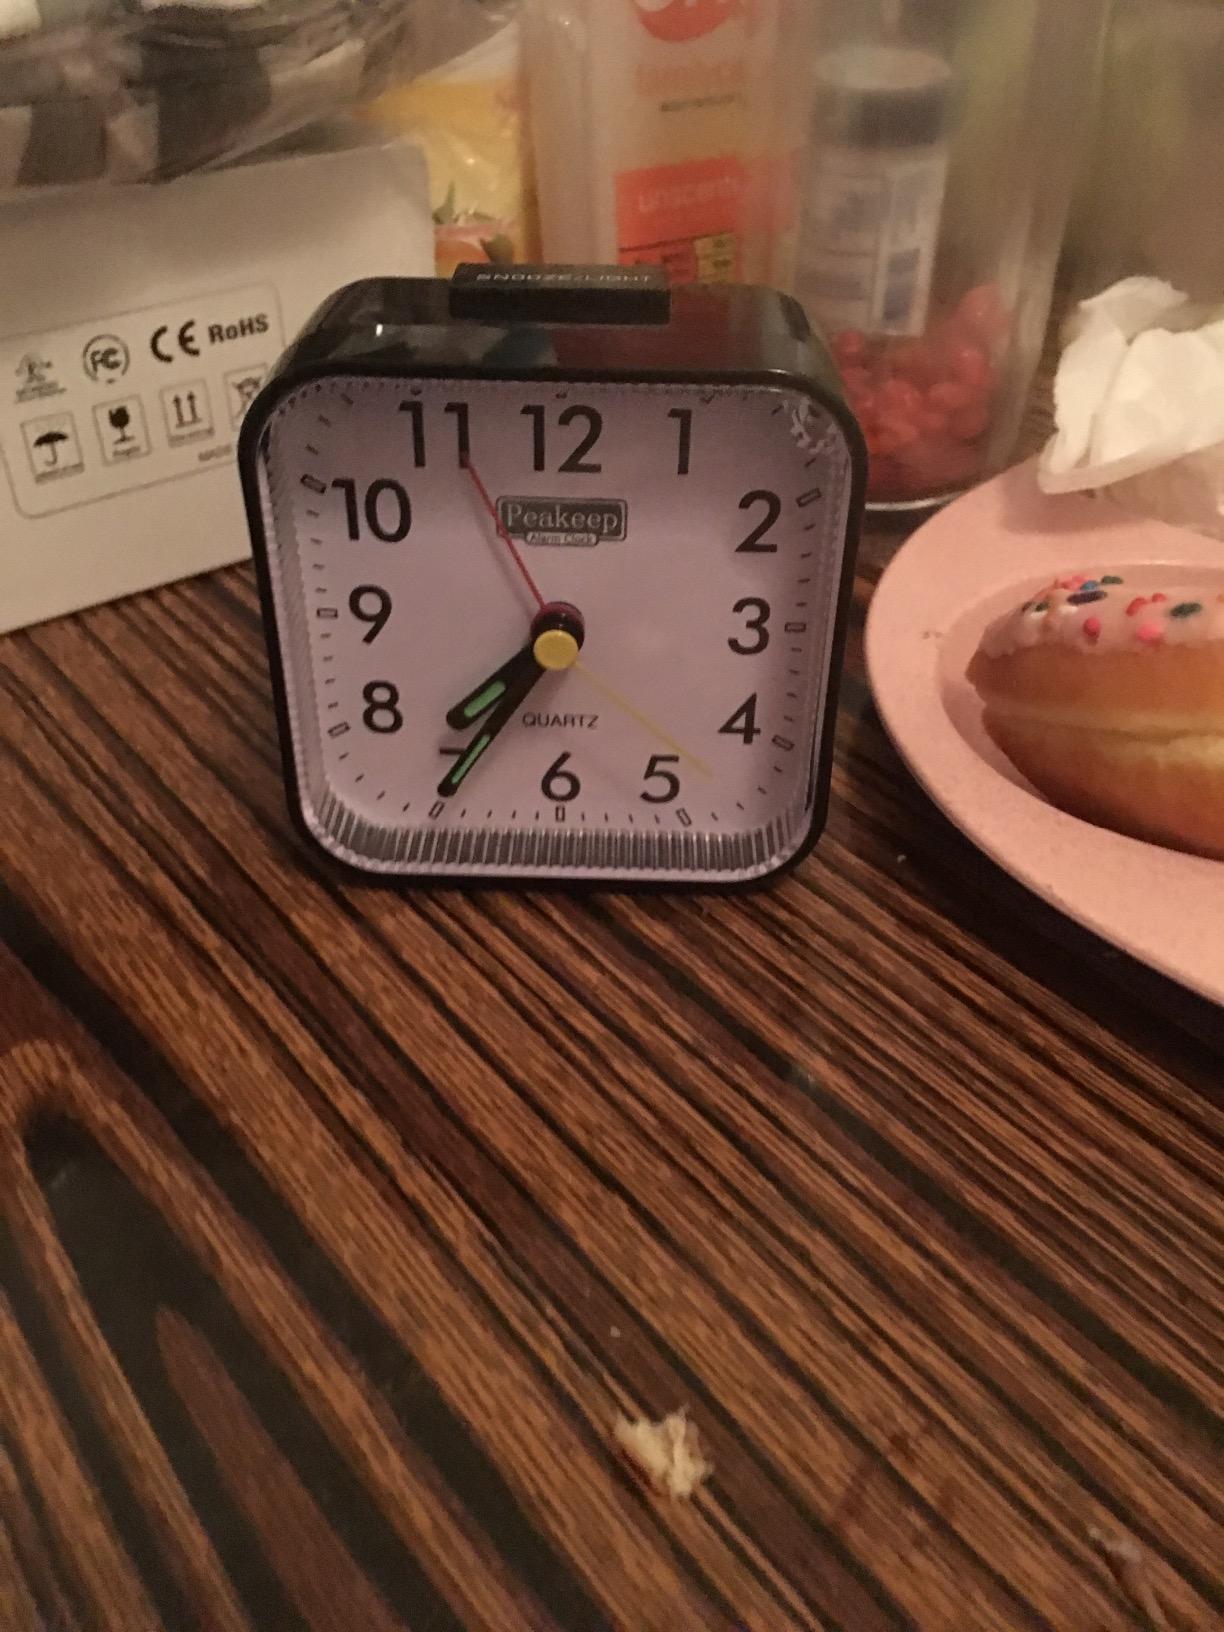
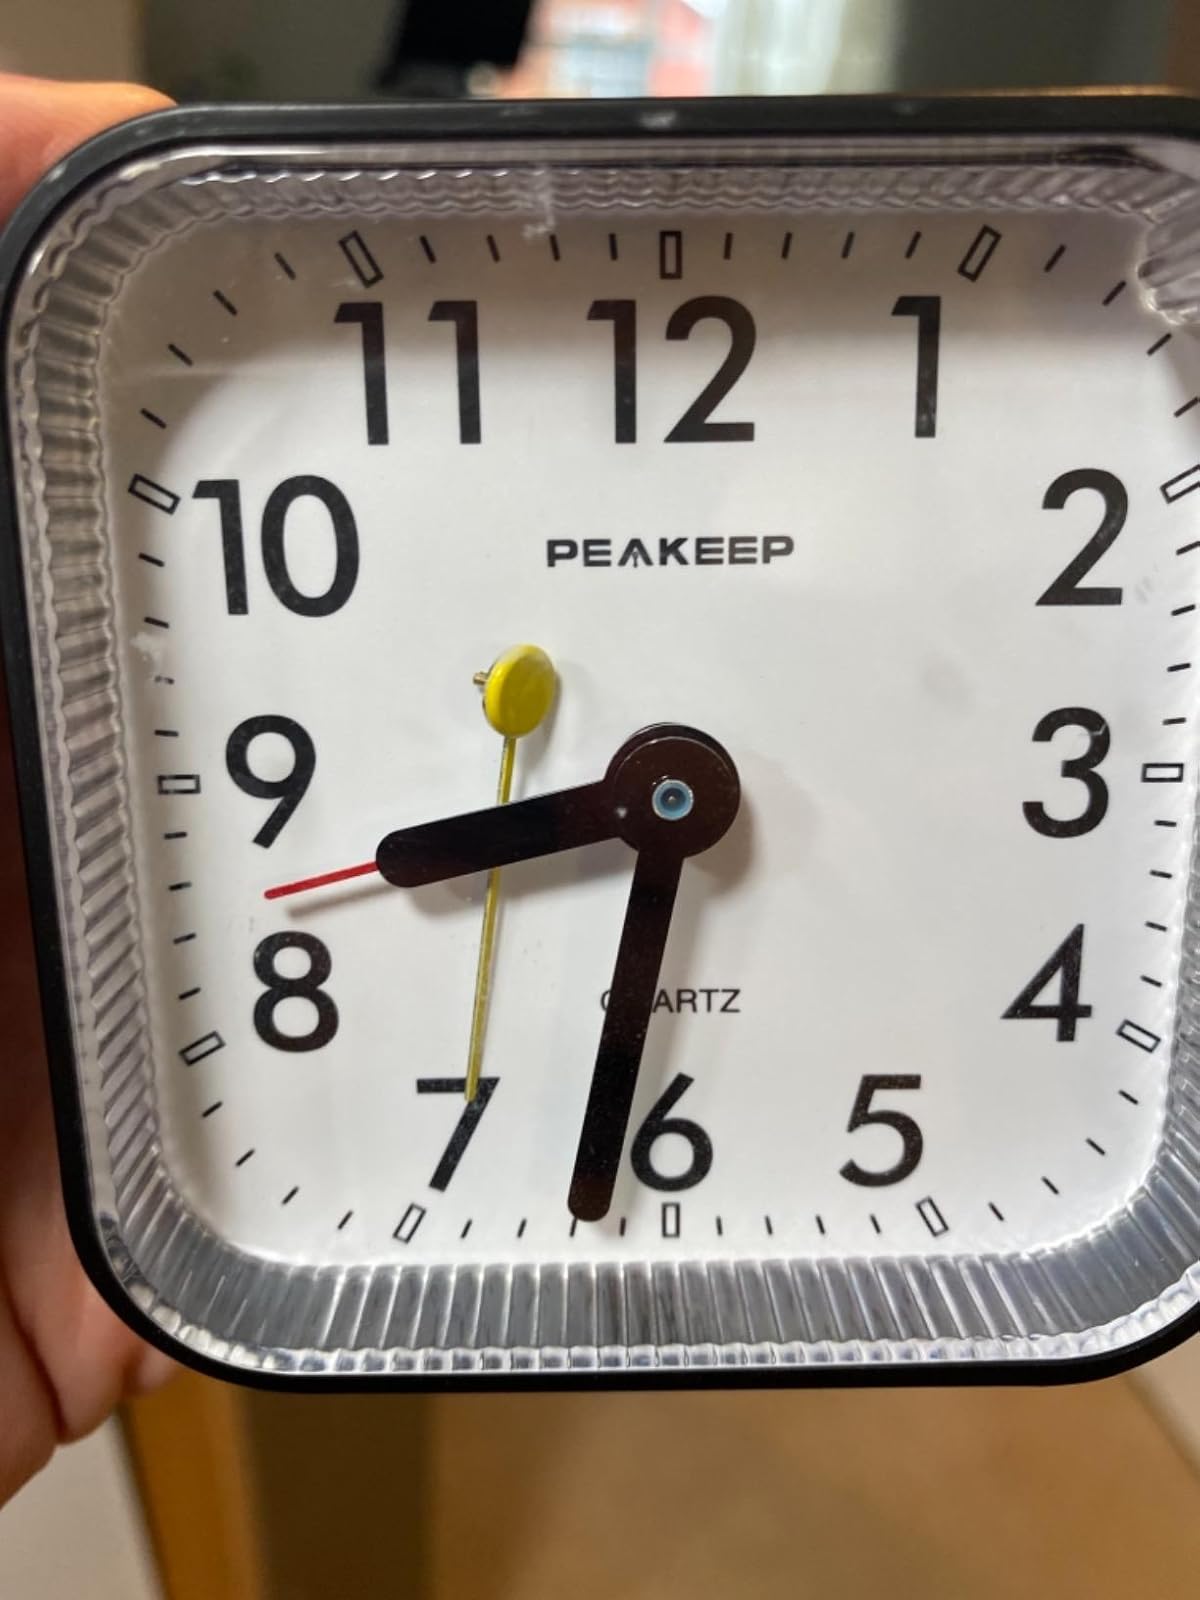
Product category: clock
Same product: yes